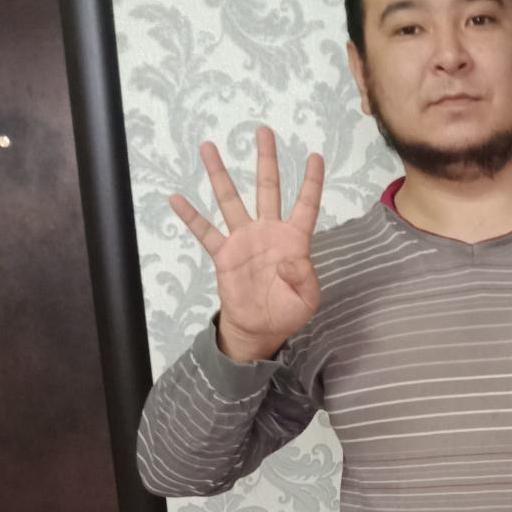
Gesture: four